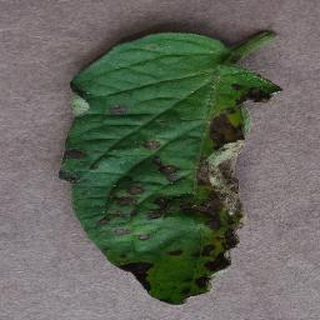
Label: tomato_early_blight